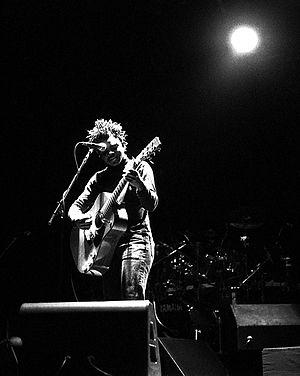
Tracy Chapman est une auteur-compositrice-interprète américaine née le 30 mars 1964 à Cleveland. Son répertoire, qui comprend une dimension contestataire et engagée, et son style mêlant blues, rock folk et soul lui ont valu le surnom de « Dylan noire » au début de sa carrière. Elle connaît le succès dès la sortie de son premier album, grâce notamment à sa participation au concert pour les 70 ans de Mandela en juin 1988, où elle interprète Talkin' 'bout a Revolution et Fast Car.